Peninsula Shale Renosterveld

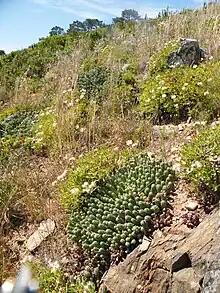
The north slope of Signal Hill, with Medusas-Head euphorbias visible

Peninsula Shale Renosterveld (PSR) is a unique vegetation type that is found only on the slopes of Signal Hill and Devil's Peak in Cape Town, South Africa. It is critically endangered and exists nowhere else.